Richard Leveson (1598–1661)

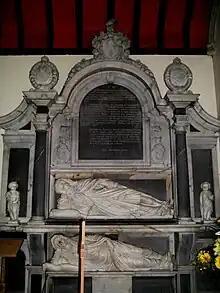
Memorial to Richard Leveson (1598–1661) and his wife Katherine Dudley. St Michael's church, Lilleshall, Shropshire.

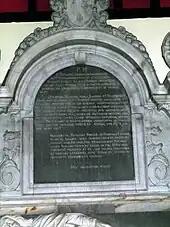
Inscription on the Leveson memorial

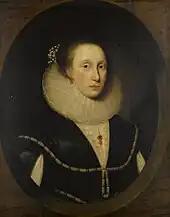
Portrait of Katherine Lady Leveson (1598–1674)

Sir Richard Leveson KB (25 May 1598 – 2 June 1661) was an English politician who sat in the House of Commons from 1640 to 1642. He supported the Royalist cause during the English Civil War.